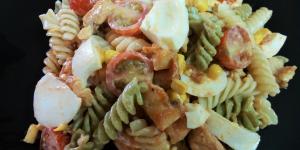
ensalada de pasta con pollo y salsa rosa